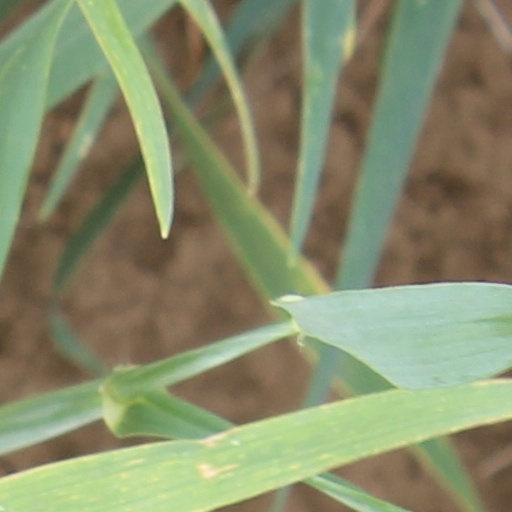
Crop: wheat